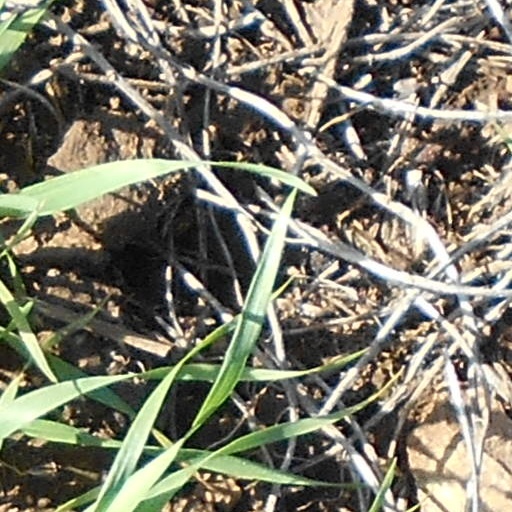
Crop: wheat